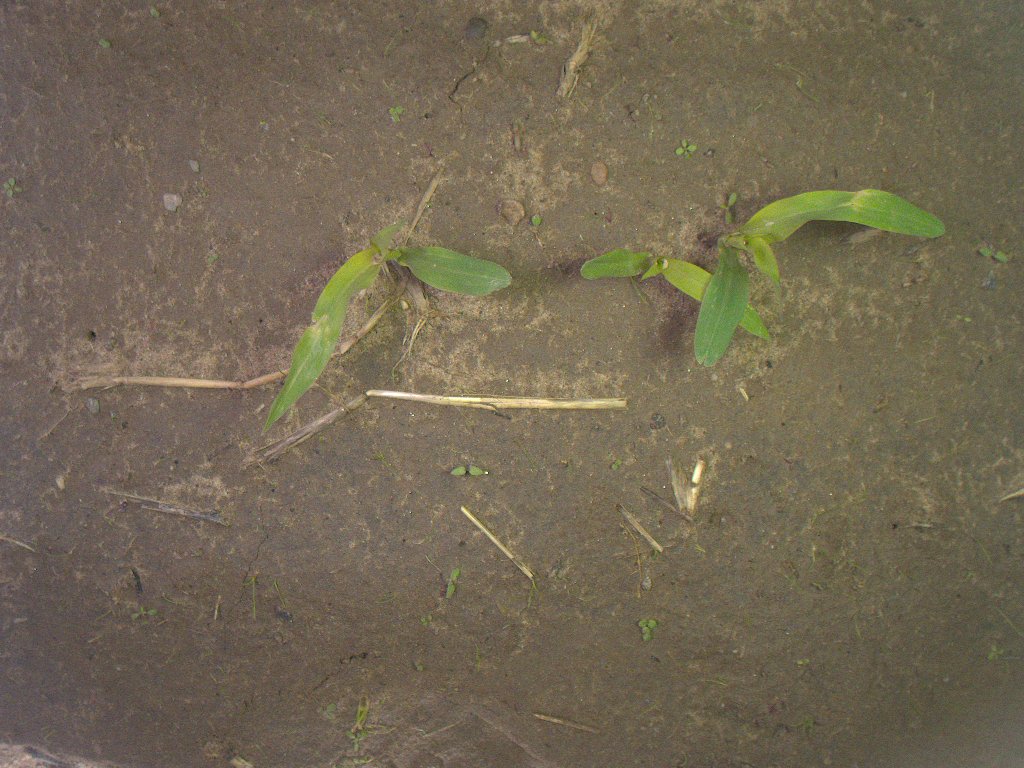
Crop: maize
Objects: maize, maize, maize, stem_maize, stem_maize, stem_maize